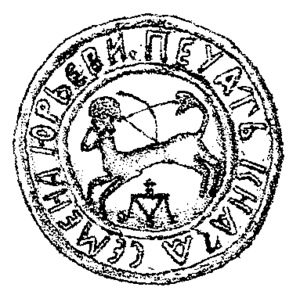
Semen Holszański, est un magnat de Pologne-Lituanie, fondateur de la famille Holszański, maréchal de Lituanie, staroste de Loutsk, grand hetman de Lituanie.